Johann Georg Baiter

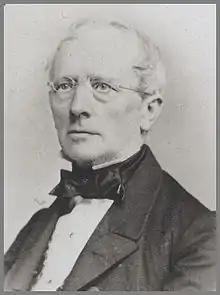

Johann Georg Baiter (31 May 1801 – 10 October 1877) was a Swiss philologist and textual critic.